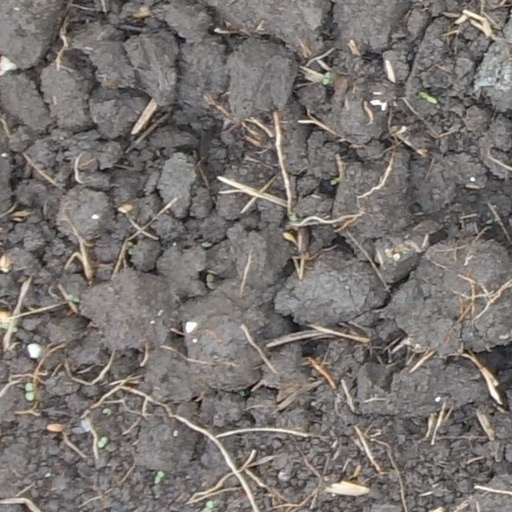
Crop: wheat